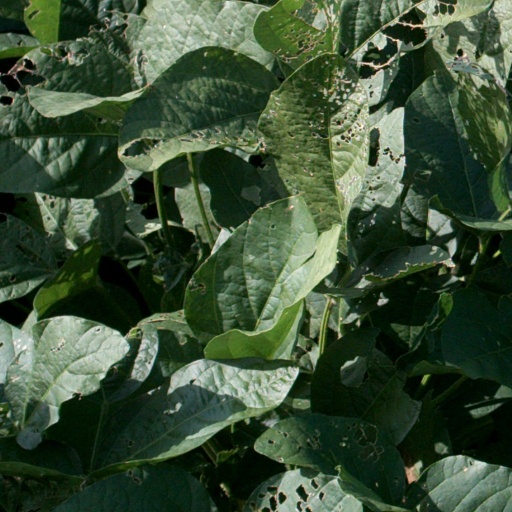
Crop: soybean